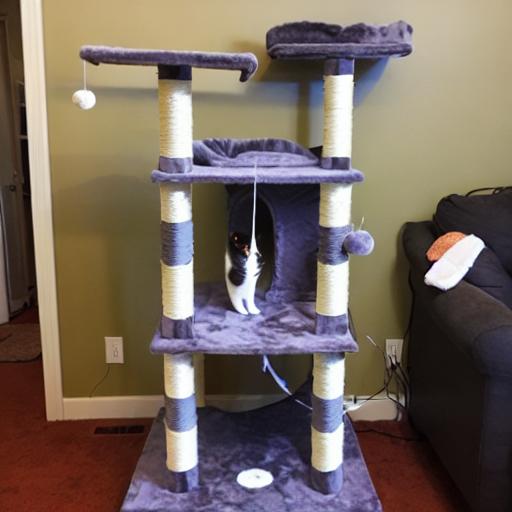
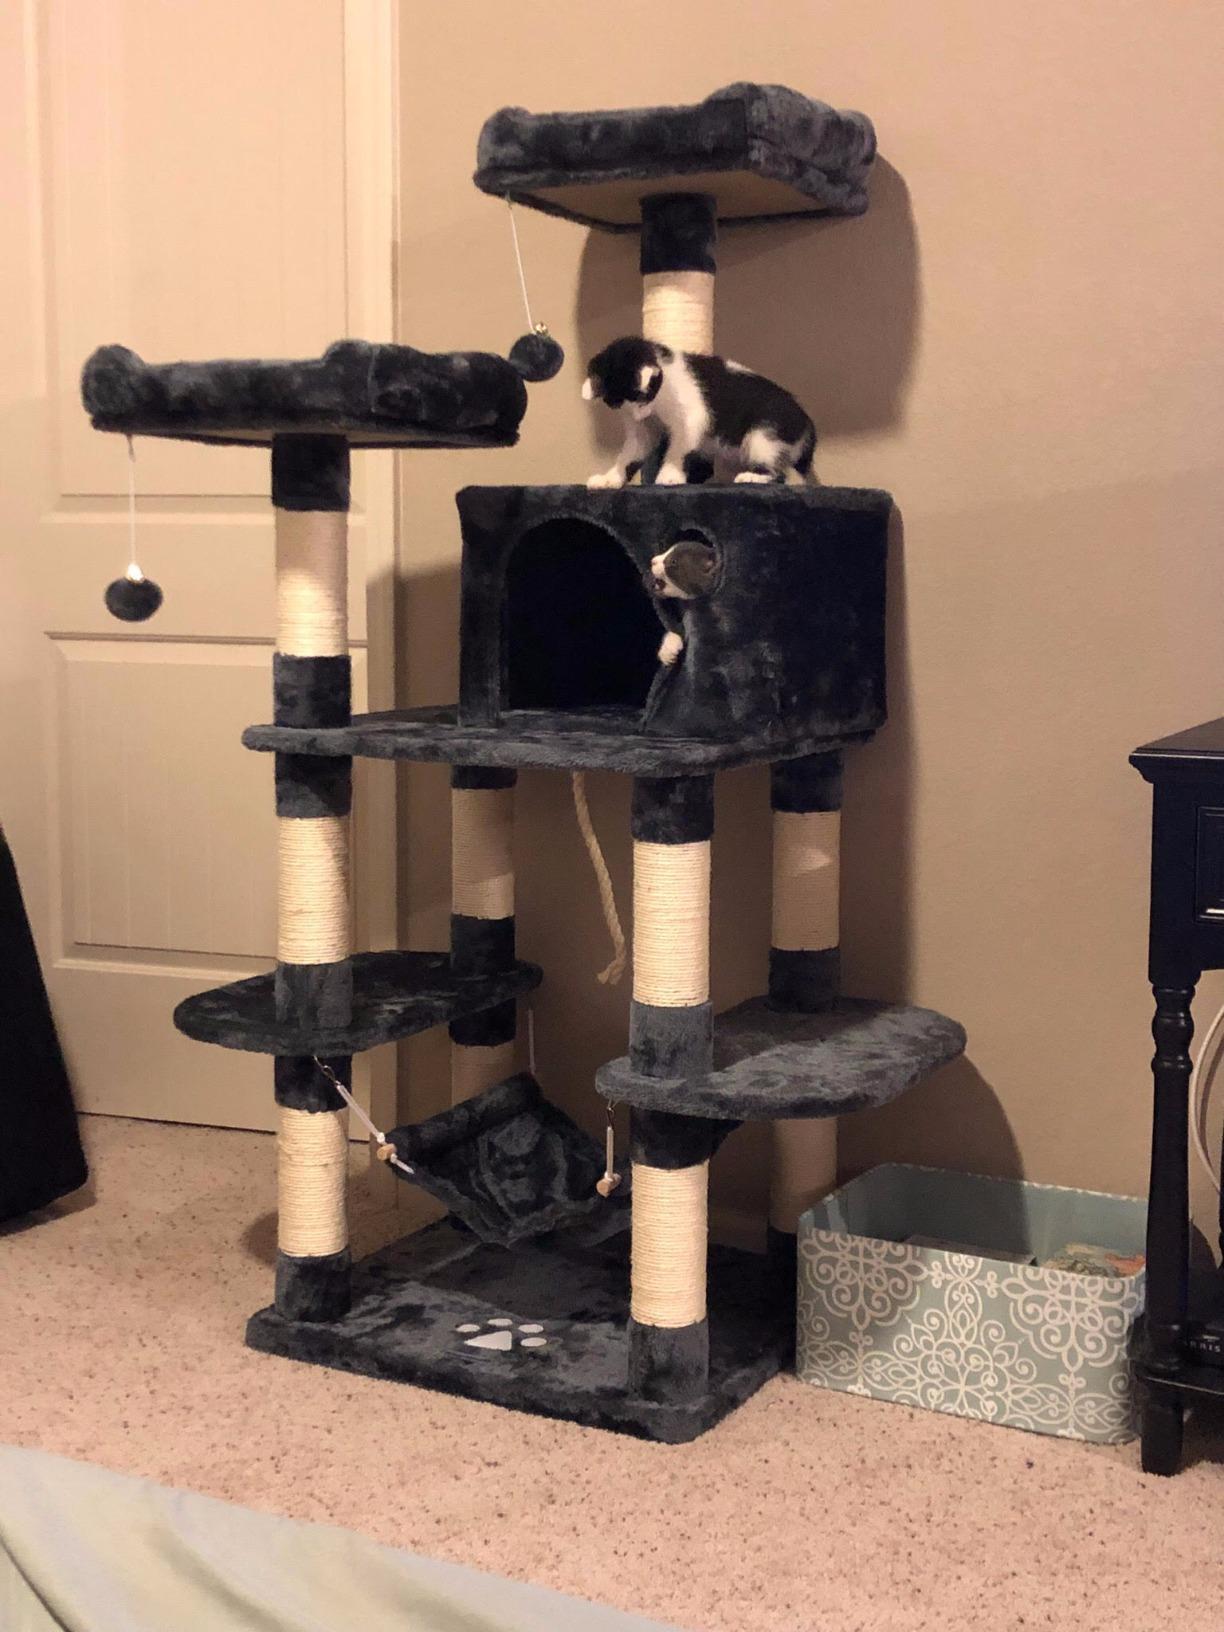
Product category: items_cat tree
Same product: no